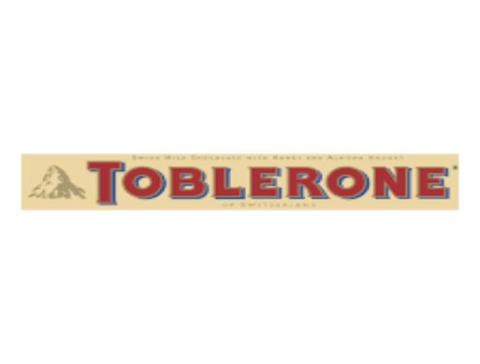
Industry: Food